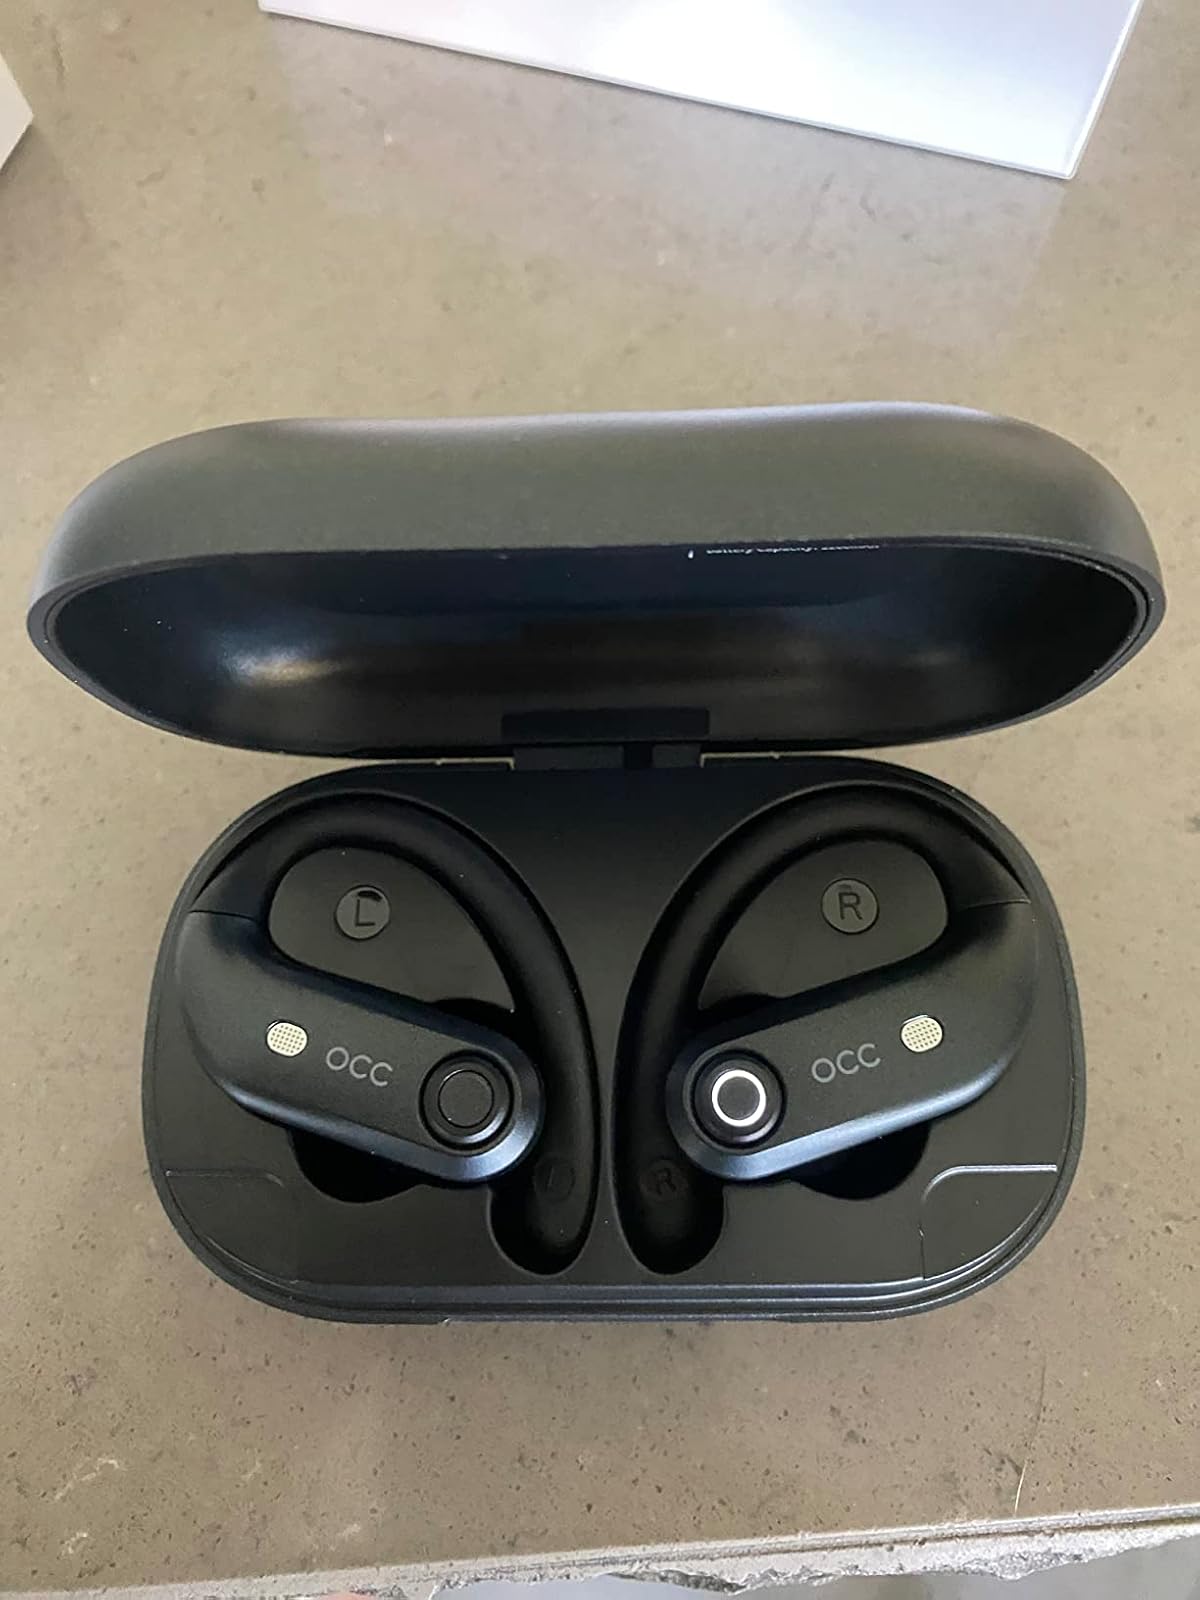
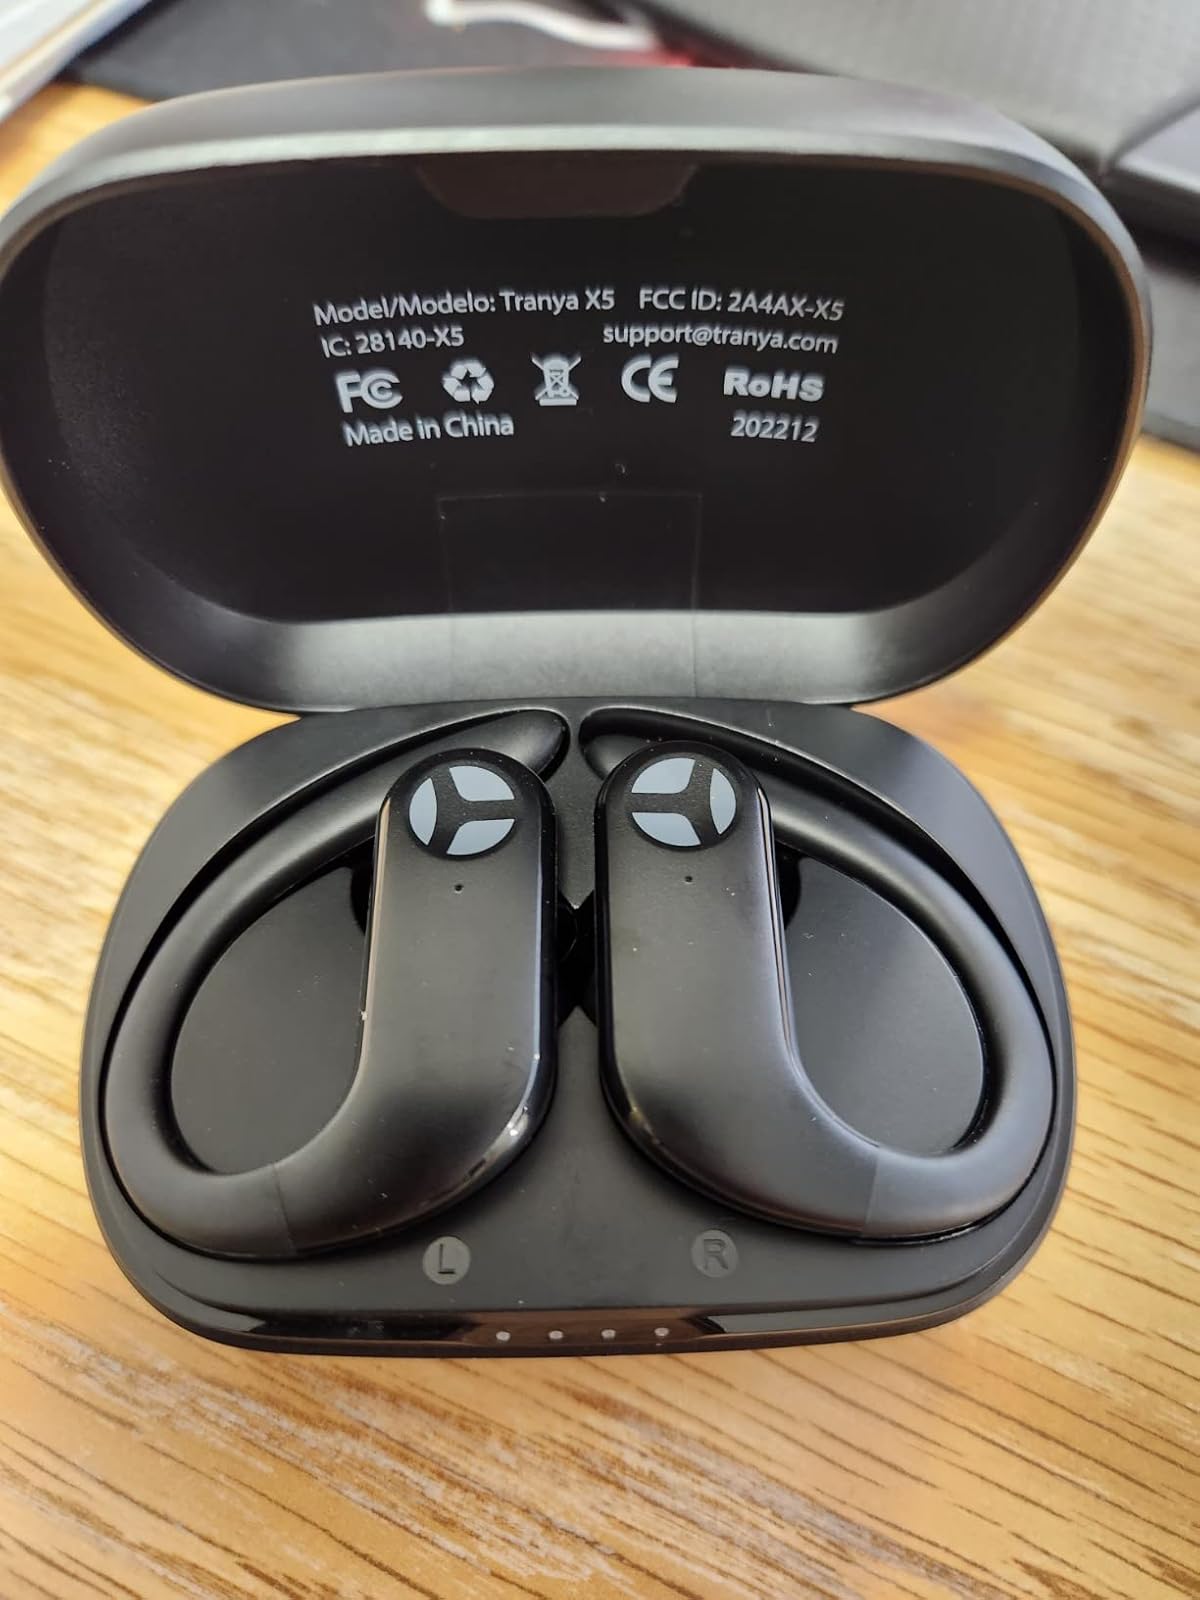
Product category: earbuds
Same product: no